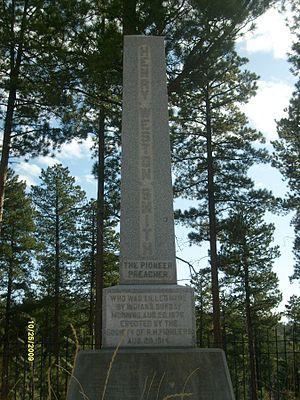
Henry Weston Smith est un prêcheur américain né à Ellington le 10 janvier 1827 et mort le 20 août 1876 près de Deadwood.